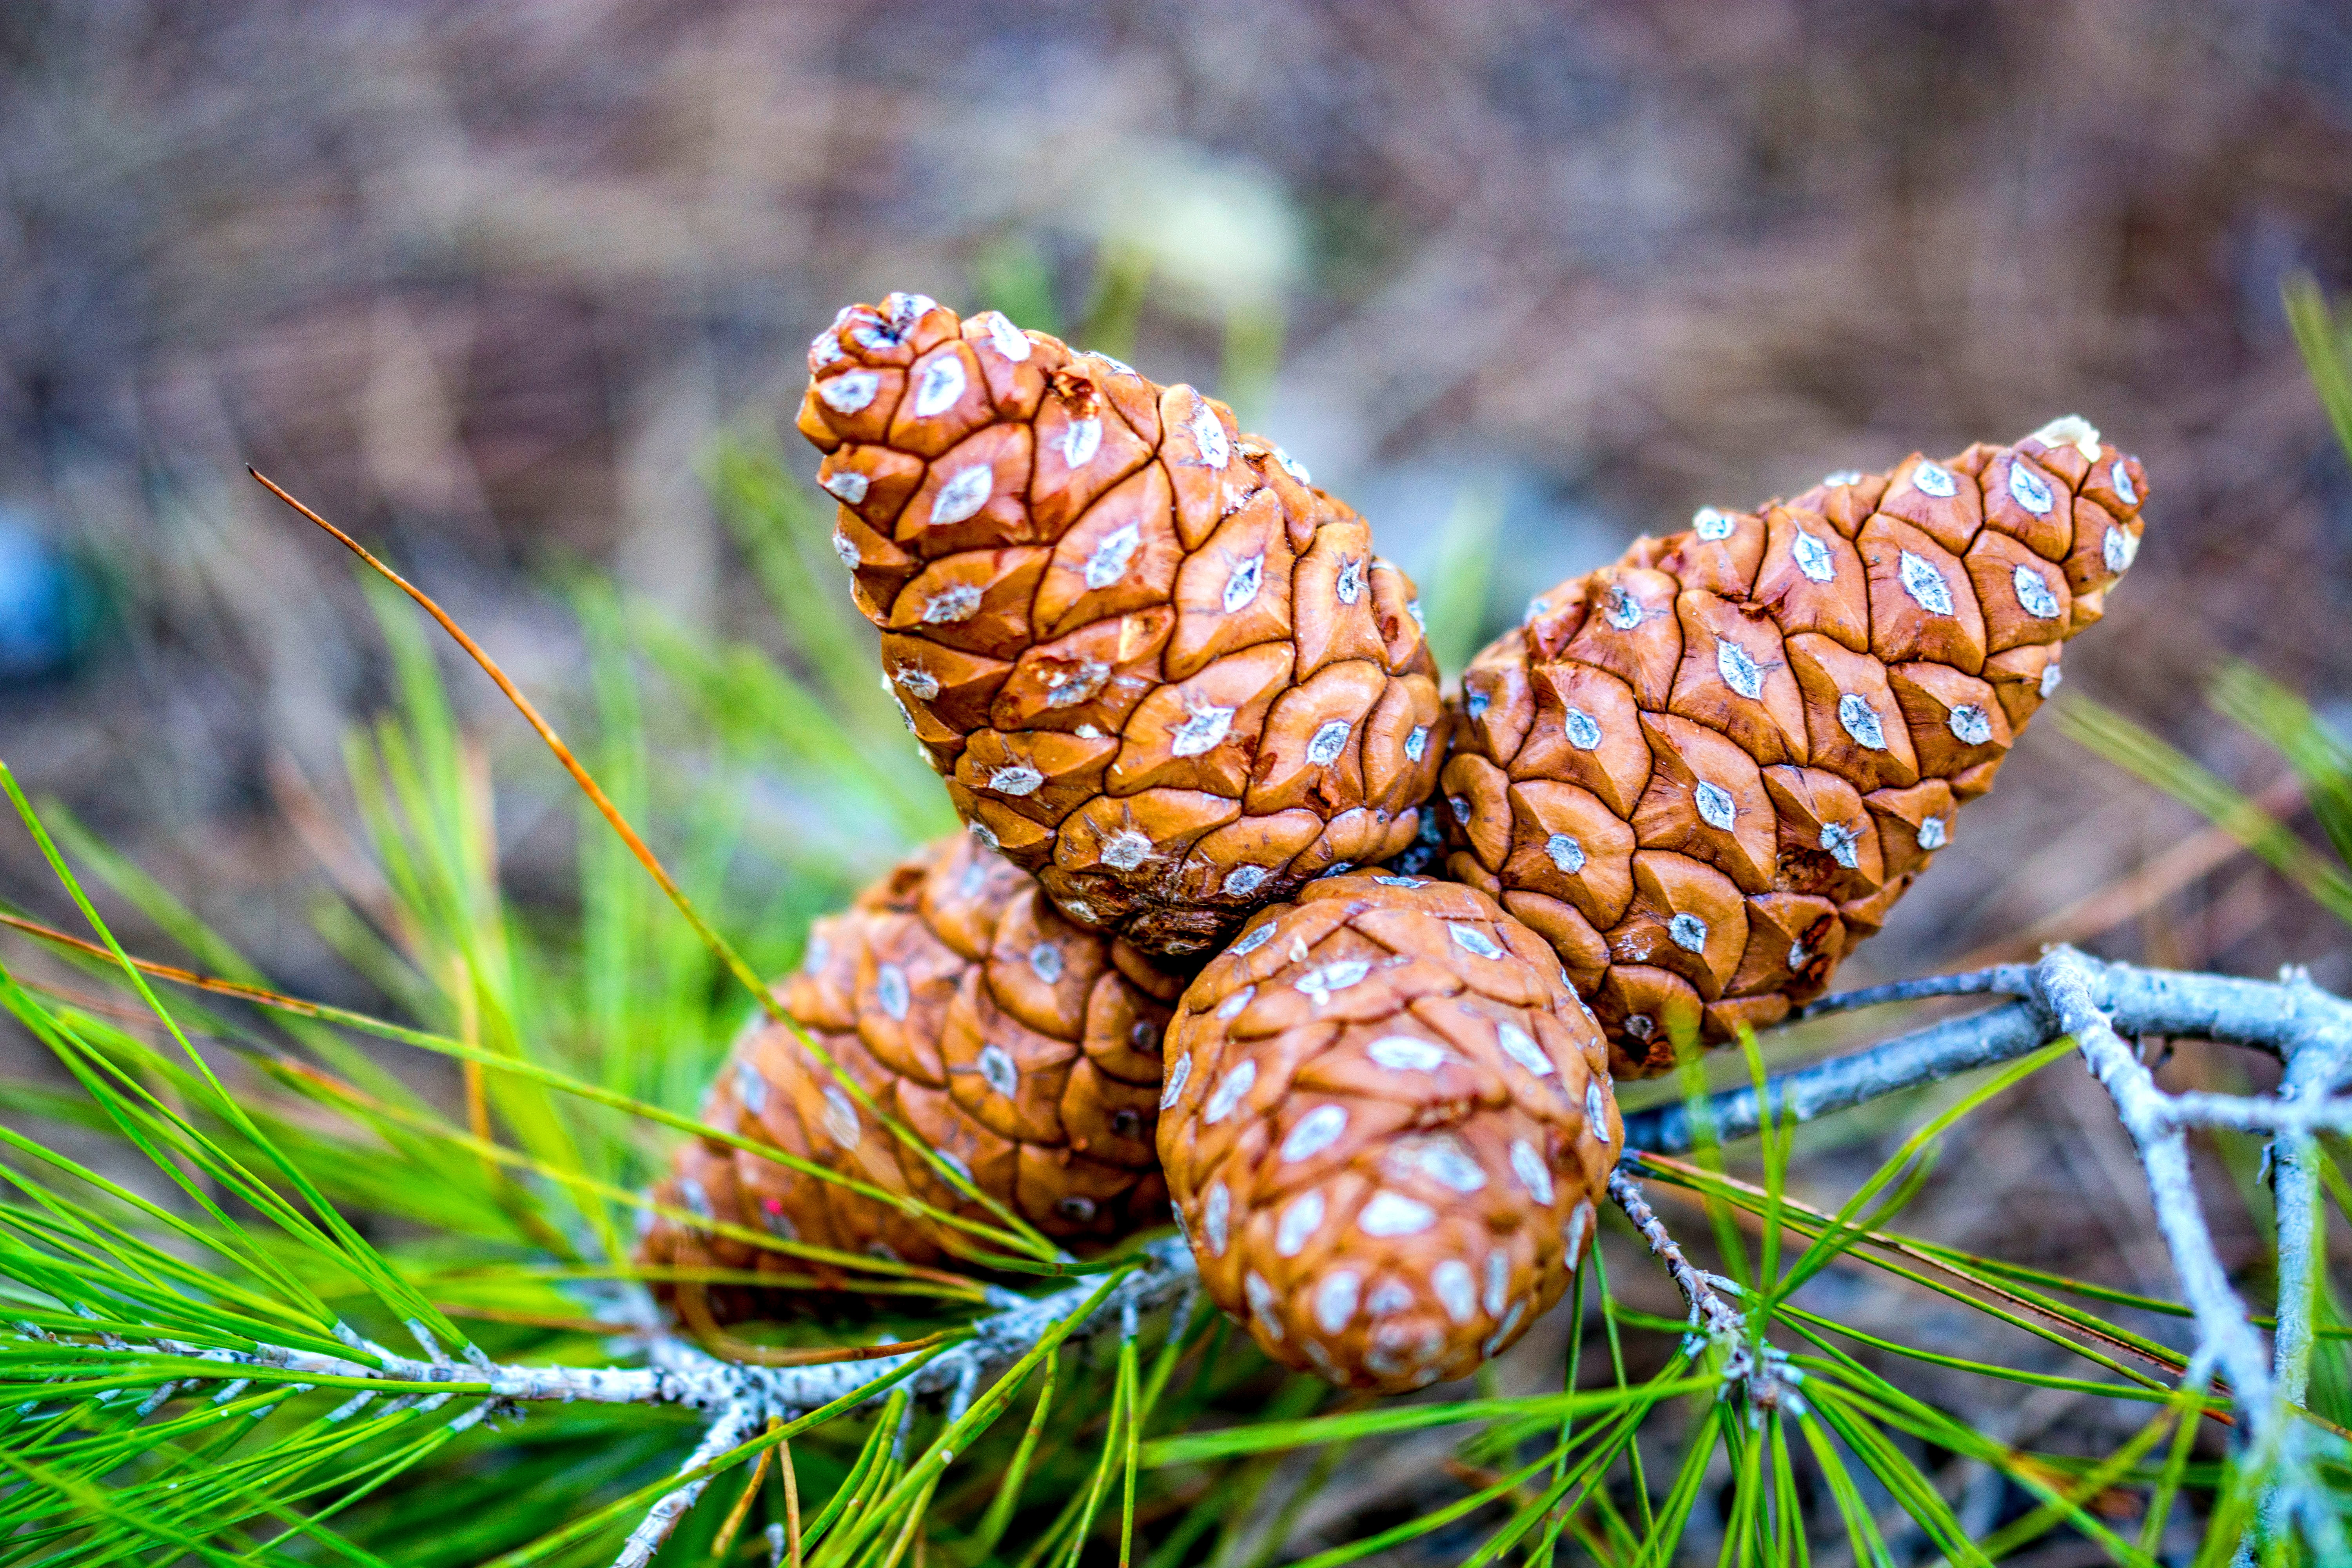
tree, nature, forest, branch, plant, leaf, flower, pine, wildlife, pinecone, autumn, botany, fir, flora, fauna, conifer, close up, spruce, larch, ecosystem, macro photography, pine trees, pine family, grass family, woody plant, land plant, conifer cone